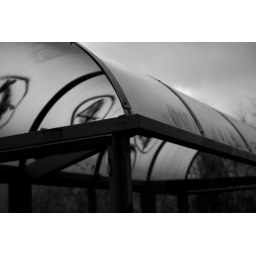
A slightlt dilapidated bus shelter on the road between Podgorica in Montenegro and Bijelo Polje on the border with Serbia